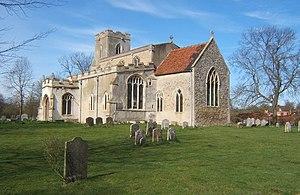
Chelsworth est une localité d'Angleterre, au Royaume-Uni, située dans le district de Babergh, comté du Suffolk.